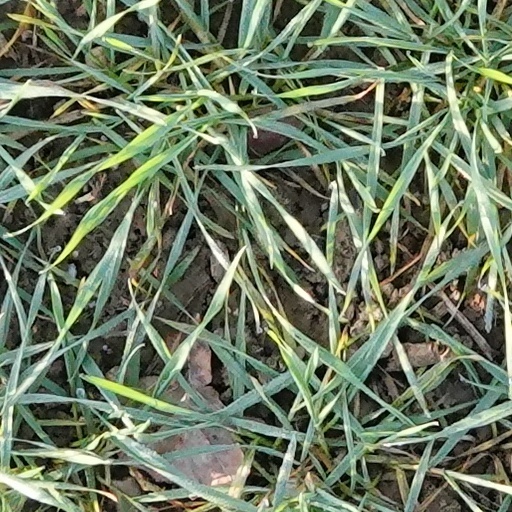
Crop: wheat